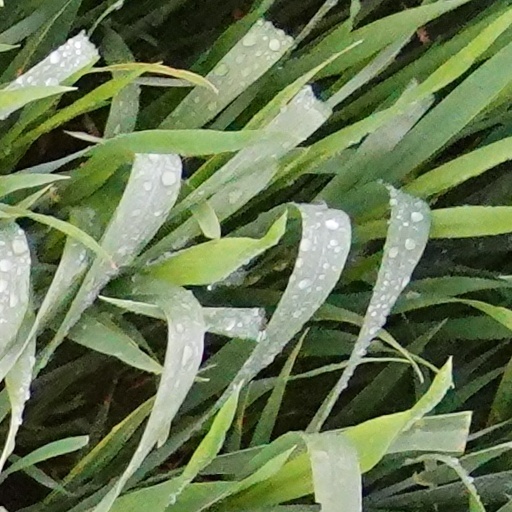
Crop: wheat